Orangeburg, South Carolina

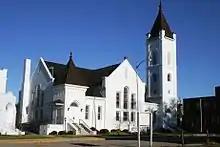
St. Paul's United Methodist Church, Orangeburg, South Carolina

Efforts by blacks to regain civil rights increased in the postwar period after World War II. In the 1960s, Orangeburg was a major center of Civil Rights Movement activities by students from both Claflin College and South Carolina State College as well as black residents of the city. After the US Supreme Court ruling in "Brown v. Board of Education" (1954) declaring segregation in public schools to be unconstitutional, local blacks sought integration of local schools in 1956. Whites retaliated economically, sometimes firing activists or evicting them from rental housing. College students came to their support with hunger strikes, boycotts, and mass marches. In 1960, over 400 students were arrested on sit-ins and integration marches organized by the Congress of Racial Equality (CORE).